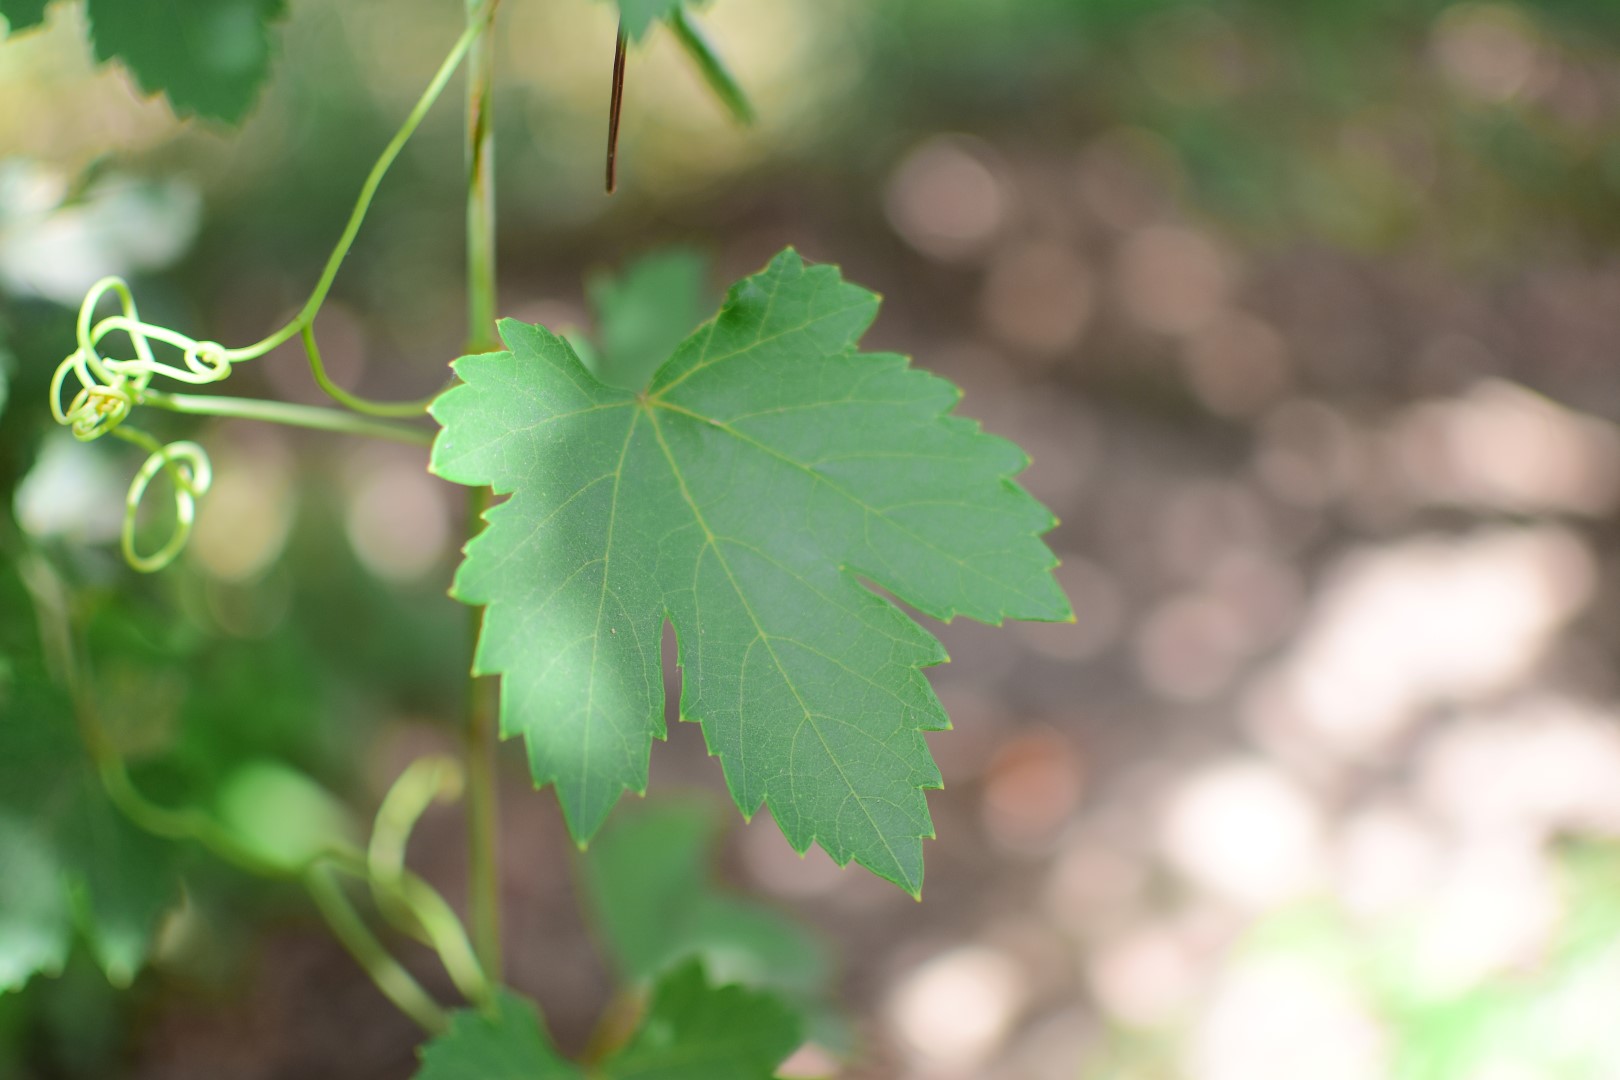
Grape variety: Halawani